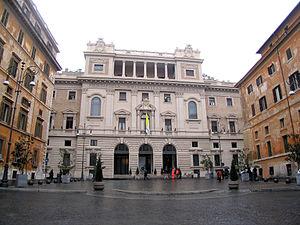
Giovanni Battista Montini, né le 26 septembre 1897 à Concesio, près de Brescia en Italie, et mort le 6 août 1978 à Castel Gandolfo, est un prélat catholique italien, élu pape le 21 juin 1963 sous le nom de Paul VI. En qualité d'évêque de Rome, il est le 262ᵉ pape de l'Église catholique, et son pontificat s'étend de 1963 à sa mort en 1978.
François-Xavier Dumortier, sj, né le 4 novembre 1948 à Levroux, est un prêtre catholique français qui fut recteur de l'Université pontificale grégorienne de Rome à partir du 1ᵉʳ septembre 2010 jusqu'au 1ᵉʳ septembre 2016.